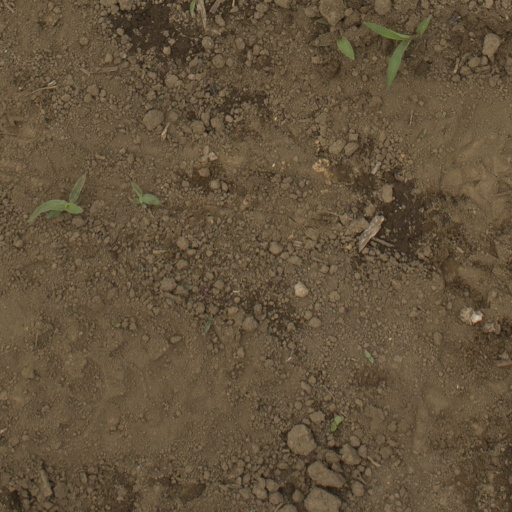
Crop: Jerusalem artichoke